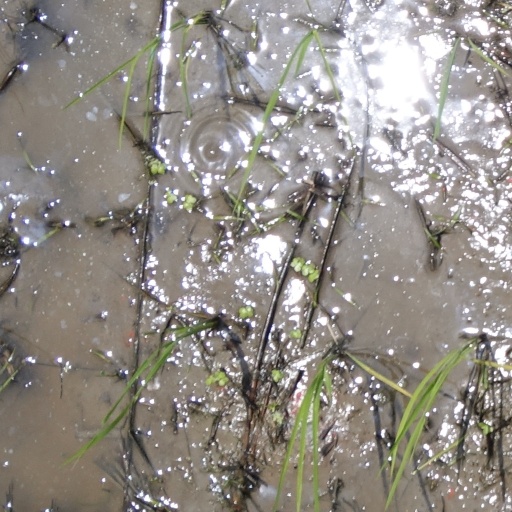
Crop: rice